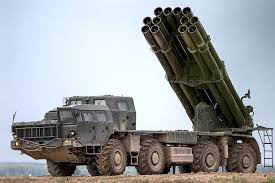
Label: BM-30